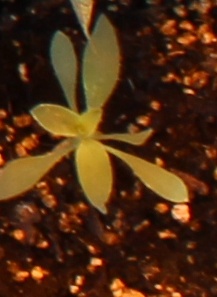
Label: Kochia